Action of 6 May 1801

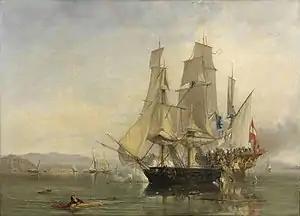
"The Capture of the El Gamo" Clarkson Frederick Stanfield, 1845

The action of 6 May 1801 was a single-ship action fought between the Spanish Navy xebec-frigate "El Gamo" and the Royal Navy sloop-of-war during the War of the Second Coalition. Under the command of Commander Lord Cochrane, "Speedy", with a crew of 54 men and mounting 14 guns, captured "El Gamo", which mounted 32 guns and had 319 personnel onboard. The Spanish commander, Don Francisco de Torres, was one of 14 Spaniards killed during the engagement, with the British capturing the rest of "El Gamo"s crew and eventually selling the ship to the Regency of Algiers.